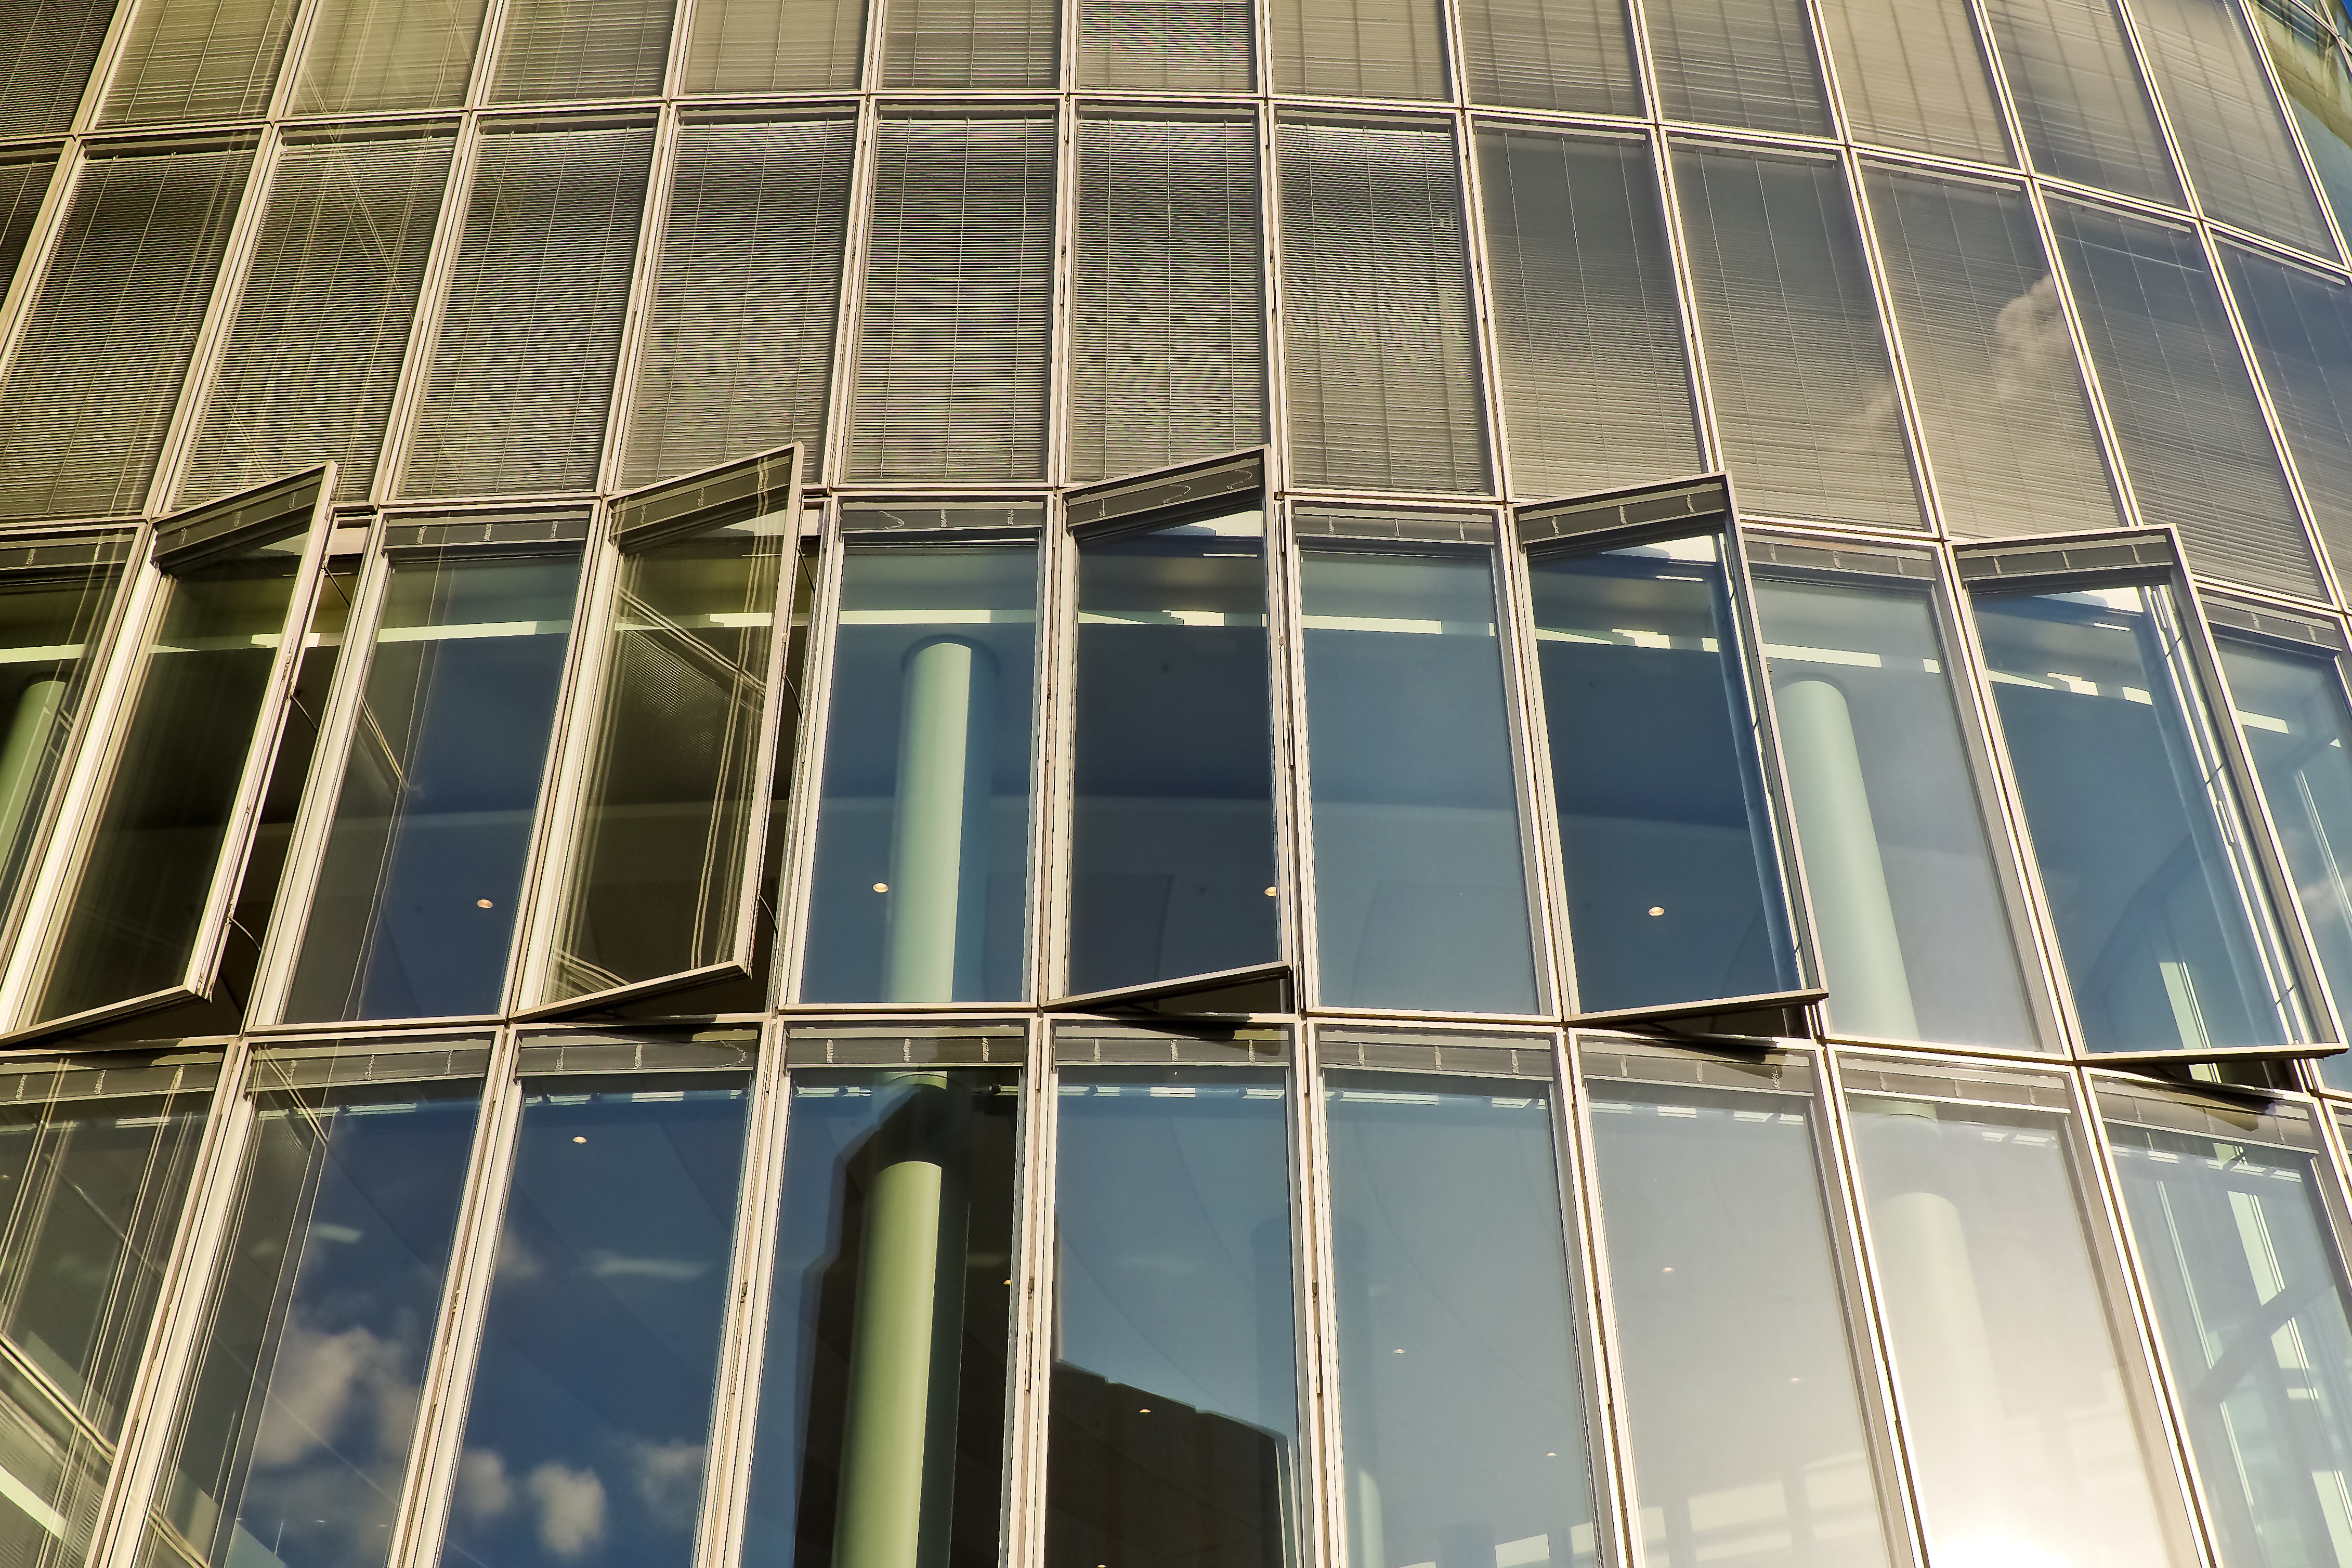
architecture, sky, sunlight, window, glass, roof, building, city, skyscraper, golden, reflection, facade, lighting, modern, office building, close up, clouds, skyscrapers, gold, reflections, mirroring, reflection in the window, glass facades, mirror glass, dusseldorf, daylighting, window covering